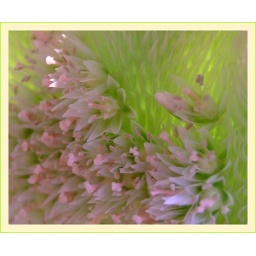
These are the little flowers under the &amp;quot;brainy&amp;quot; part of the plant